Caesaraugusta

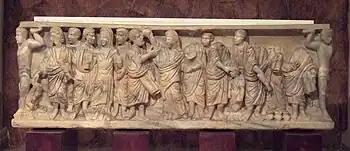
"Sarcophagus" called of the "receptio animae" or of the "Assumption" (ca. 330-350 A.D.), from a Christian necropolis near the basilica church of Santa Engracia, where they are found today. The iconography shows various scenes, among which we can highlight the healing of the hemorrhoea and Christ, the "receptio animae", the healing of the blind man, the wedding at Cana.

In 311 Galerius (260-311) published the edict that officially legalized the Christian church and from 313, Christianity obtained a privileged position in front of the traditional religion. This allowed the realization of a series of councils, like the already mentioned of Iliberis, in which the church purified and eliminated a series of heresies. Rufinus and Clementius were sent to the Council of Arles in 314. In 343, Casto, bishop of Saragossa, was summoned to Serdica (present-day Sofia, Bulgaria) to combat Arianism. Councils were also held in Saragossa, the first in 380 dedicated to the fight against Priscillianism.